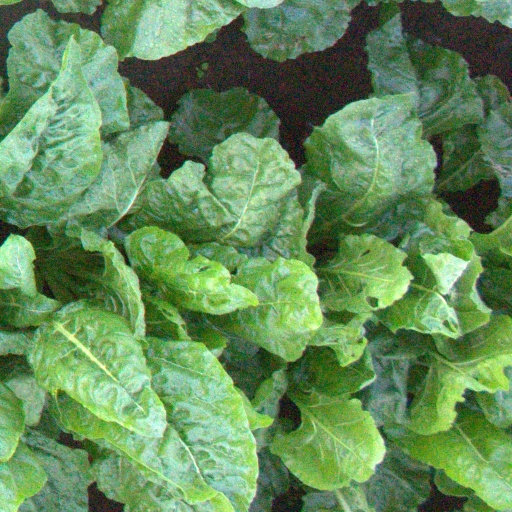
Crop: sugar beet